List of Colt AR-15 and M16 rifle variants

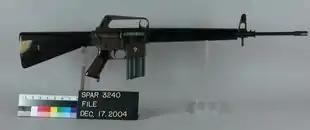
ArmaLite AR-15 with the charging handle located on top of the upper receiver, protected within the carrying handle and a 25-round magazine.

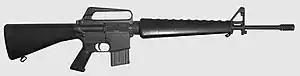
1973 Colt AR-15 SP1 rifle with "slab side" lower receiver (lacking raised boss around magazine release button) and original Colt 20-round magazine.

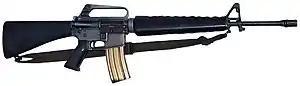
M16A1 rifle with forward assist, raised boss around magazine release button and a 30-round magazine.

This article describes the many variations of the Colt AR-15 and M16 rifle family of weapons produced by Colt's Manufacturing Company. Weapons patterned on the original ArmaLite AR-15 design have been produced by numerous manufacturers and have been used by nations around the world, some of which created their own variations. The tables here are split into a variety of categories and provide an overview of different subtypes. For purposes of these tables, bold model numbers are weapons used (or previously used) by the U.S. Military while "italic" model numbers are weapons for commercial or export sale. See "Glossary of terms" for an explanation of each column.